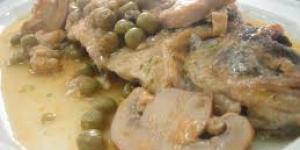
truchas en salsa de champinones